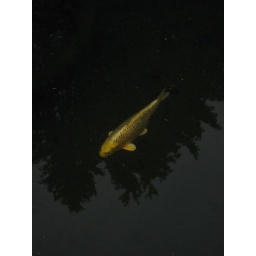
This Koi pond was in the park by the water tower and the Asian Art Museum.